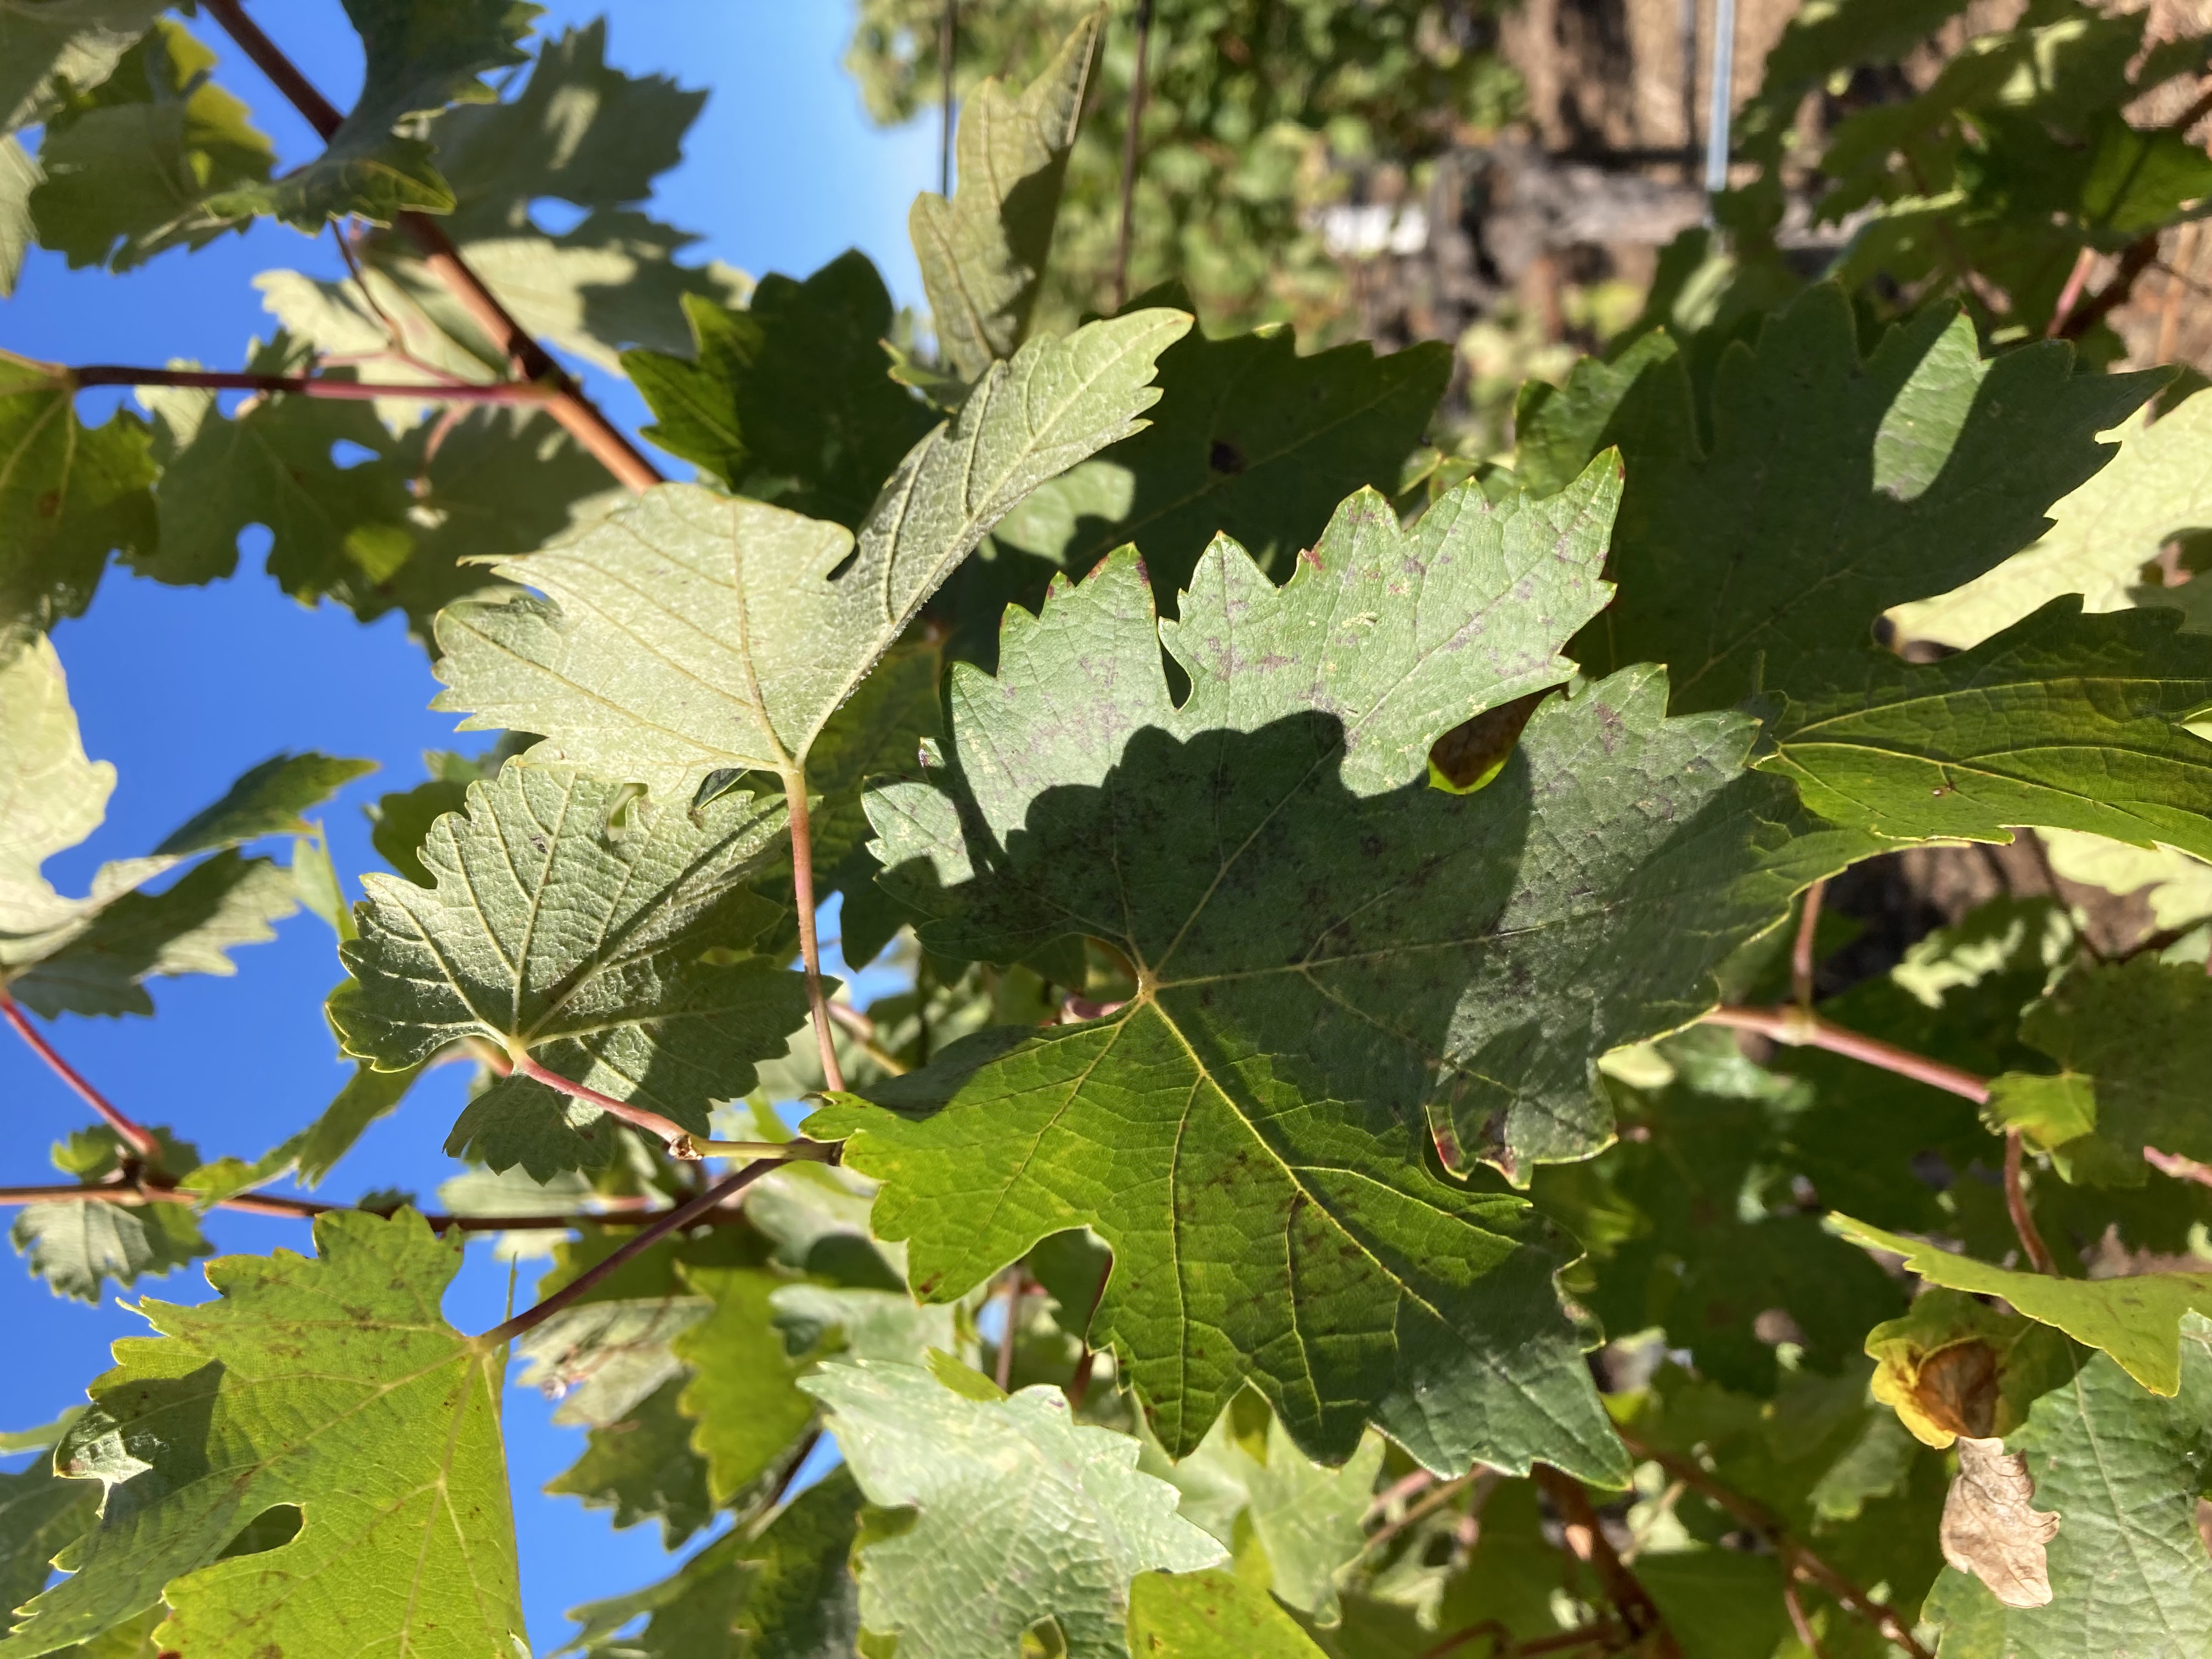
Label: Other Red